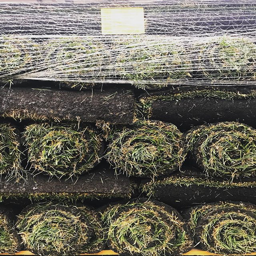
roll me up in a puddle of grass i 'm fine .